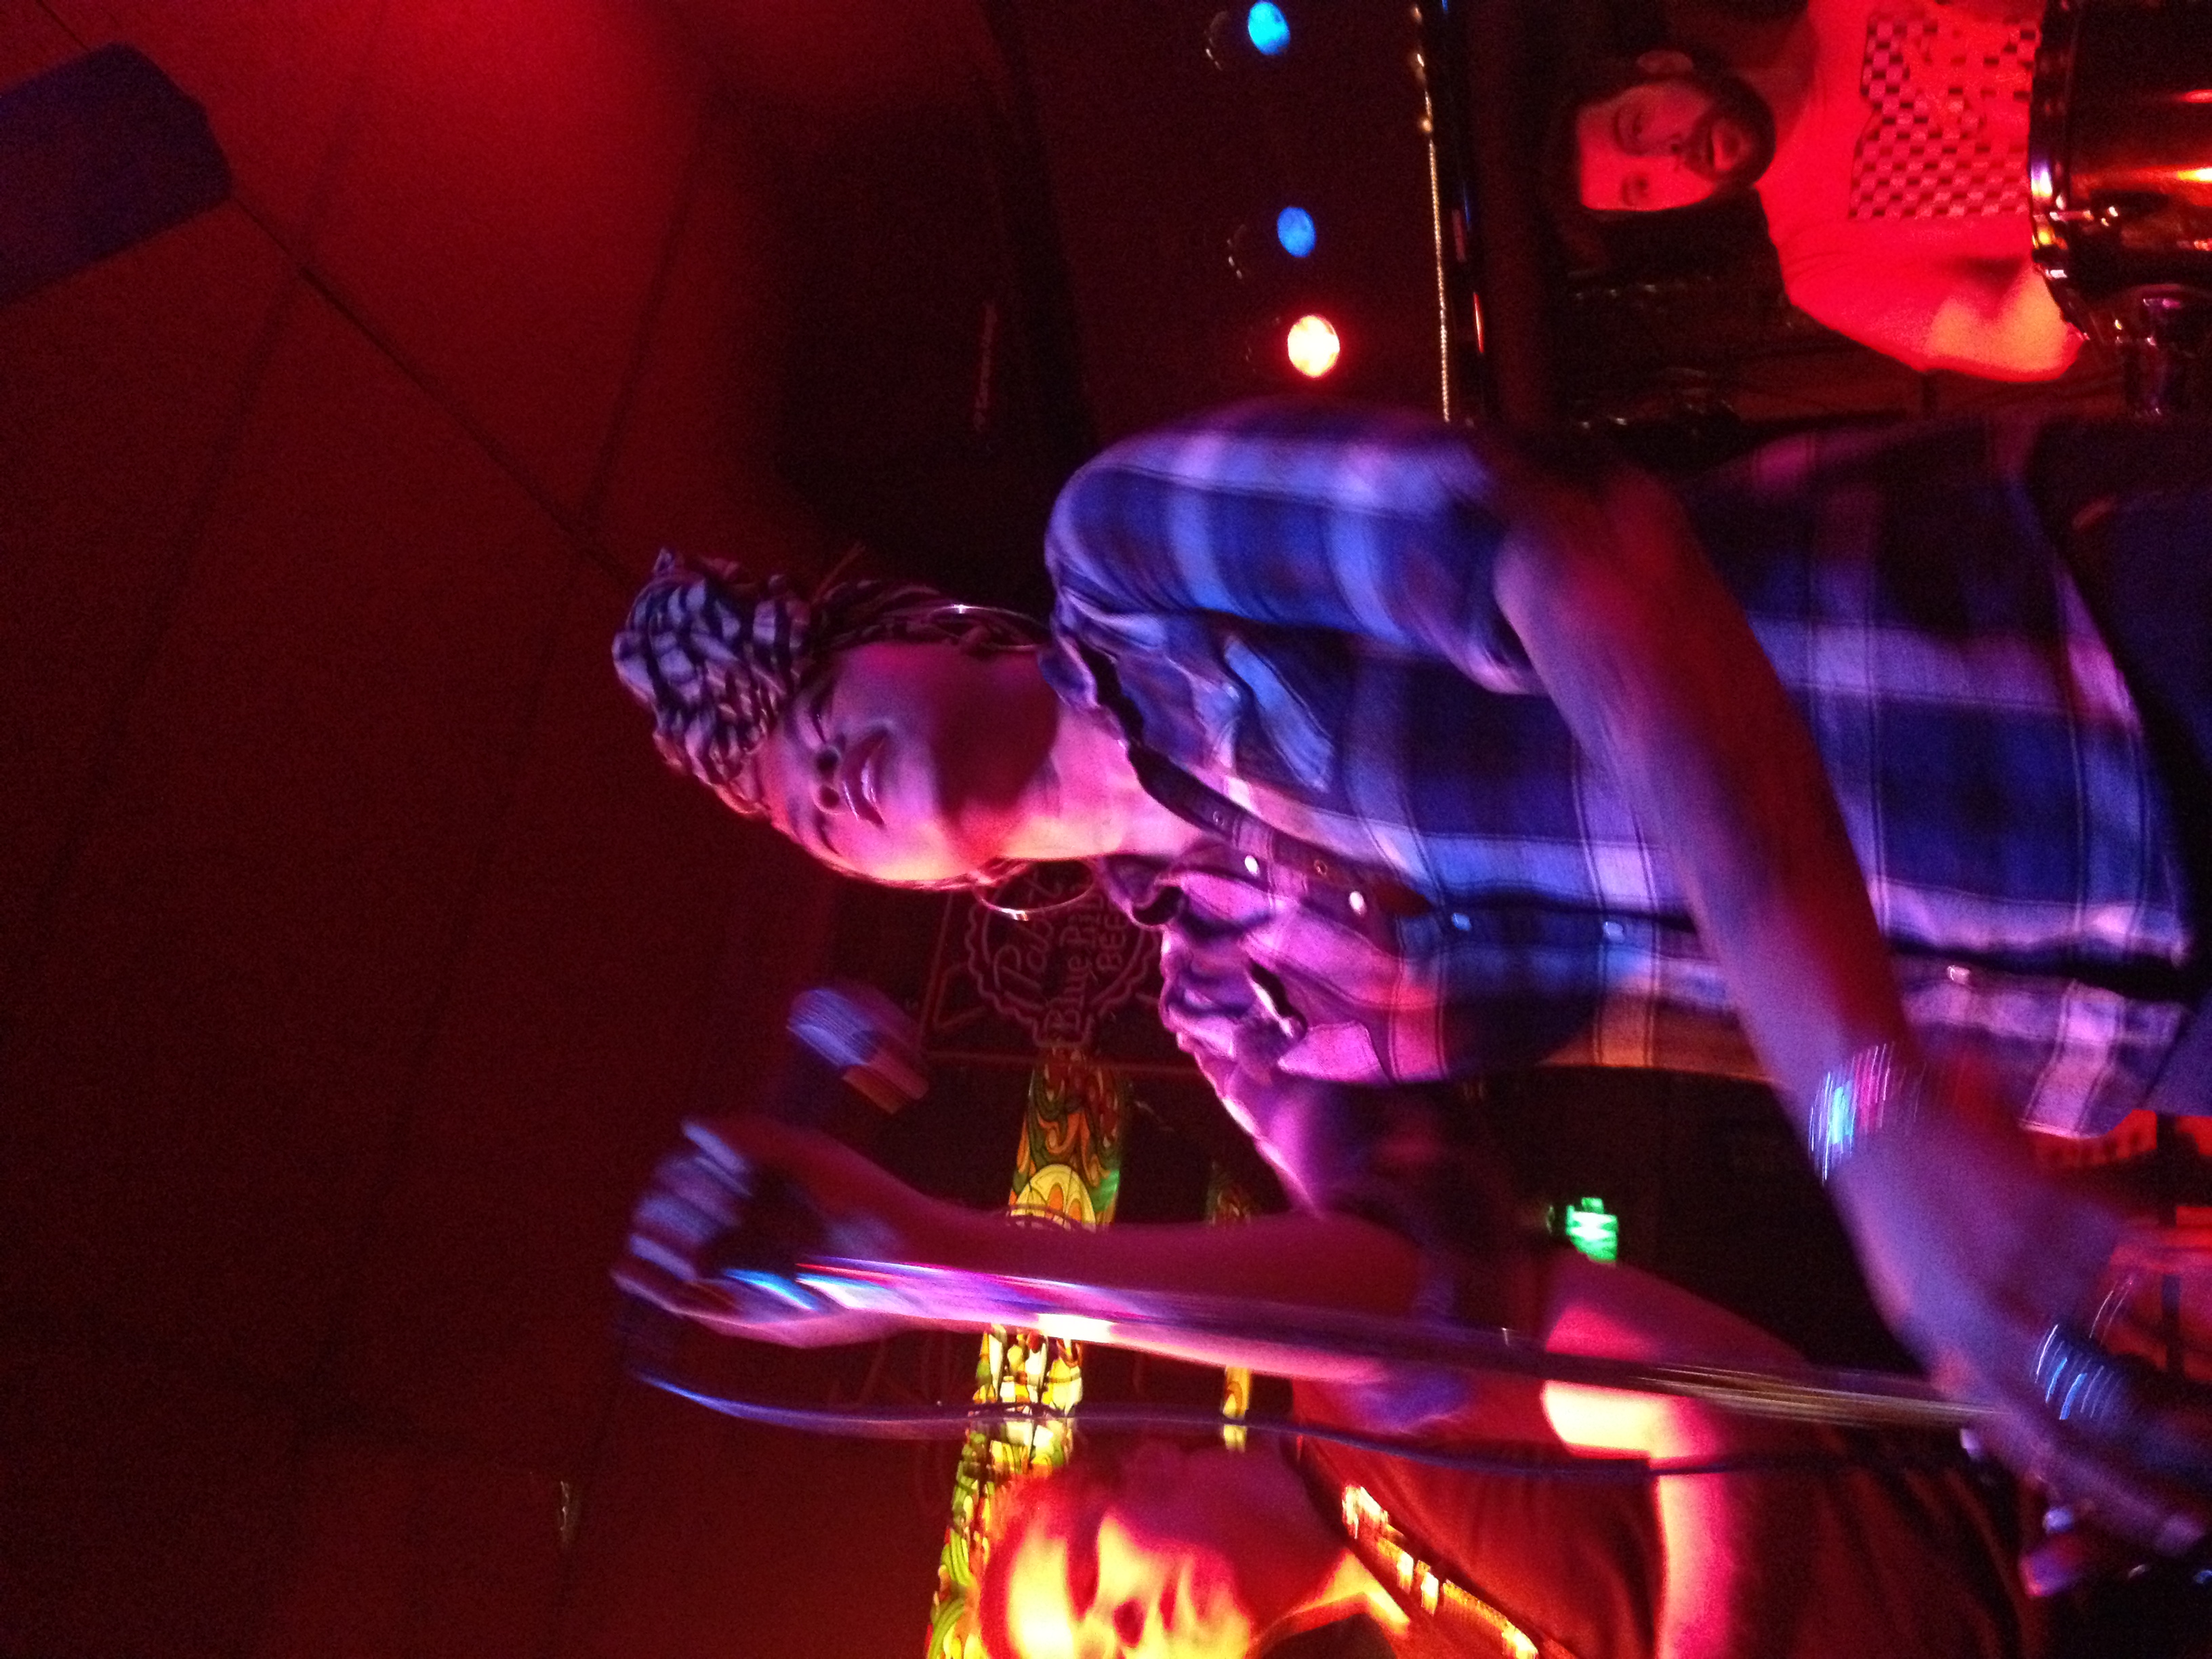
music, concert, performance art, stage, performance, singing, entertainment, nightclub, performing arts, rock concert, musical theatre